Jürgen Lemmerer

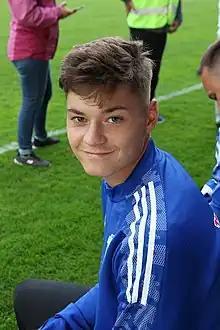
Lemmerer in 2021

Jürgen Lemmerer (born 6 March 2003) is an Austrian professional footballer who plays as a forward for SKU Amstetten on loan from TSV Hartberg.